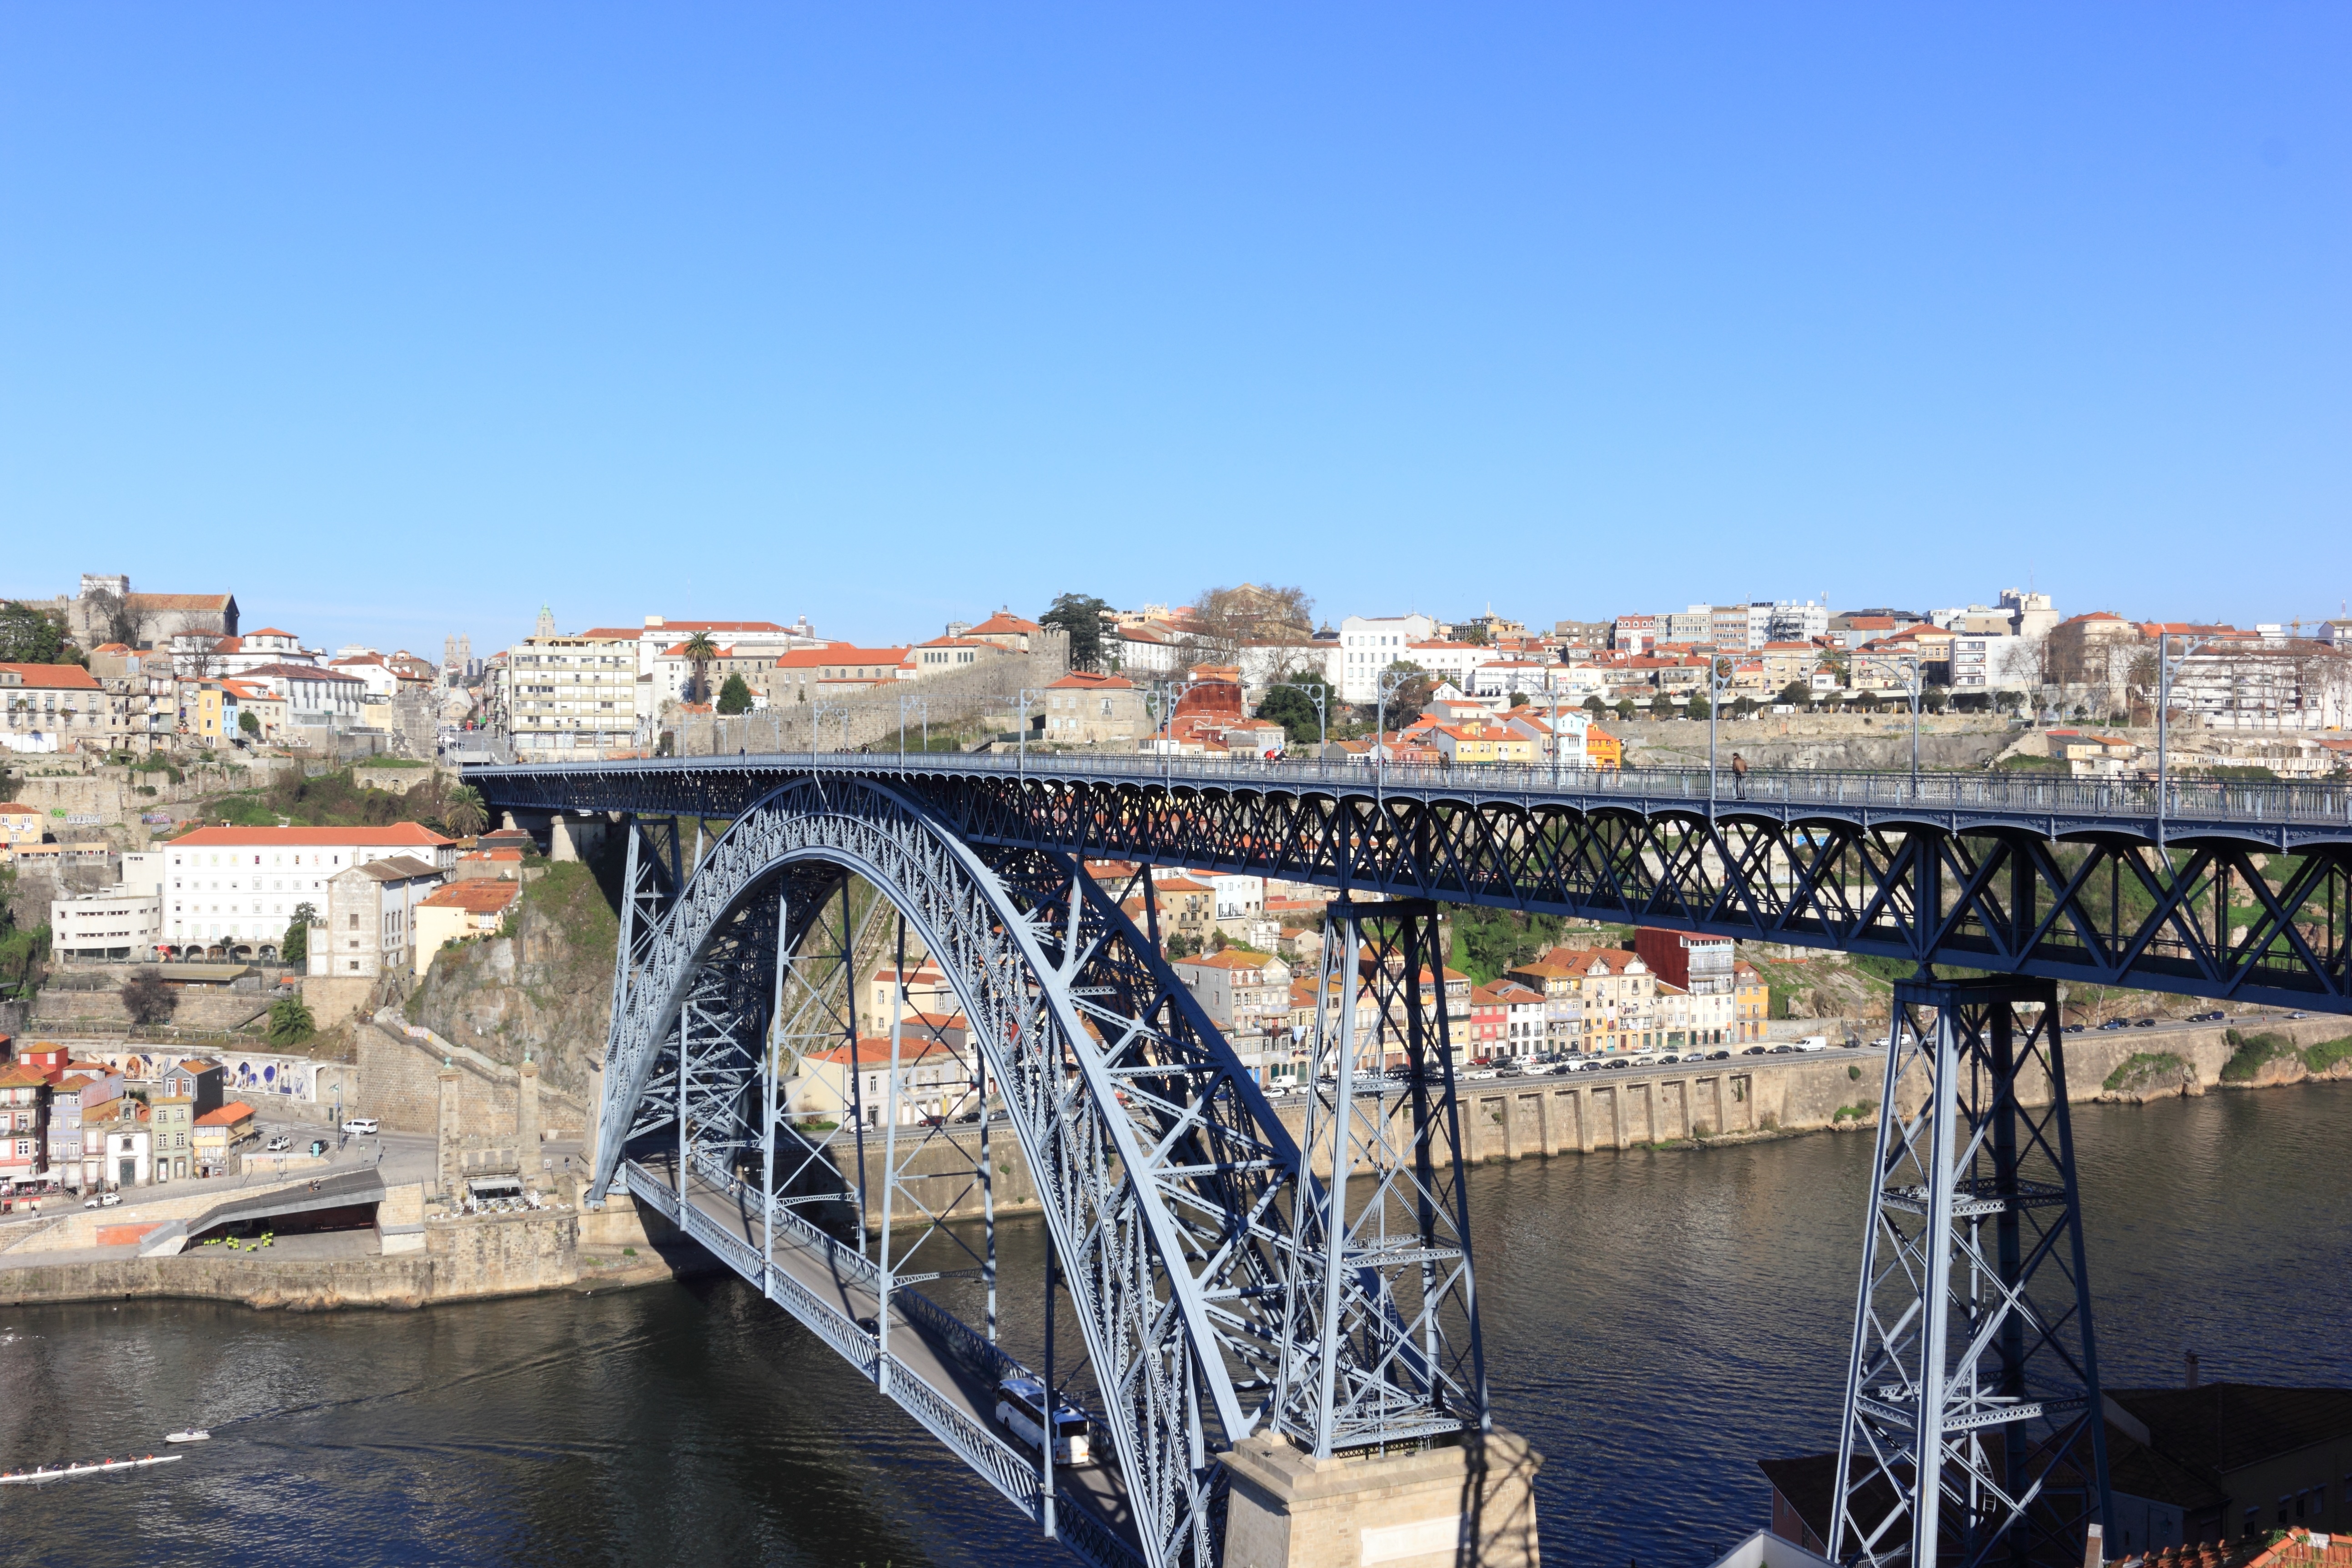
sea, water, dock, bridge, town, city, river, walkway, cityscape, landmark, marina, tourism, waterway, portugal, eifel, porto, dom lu s